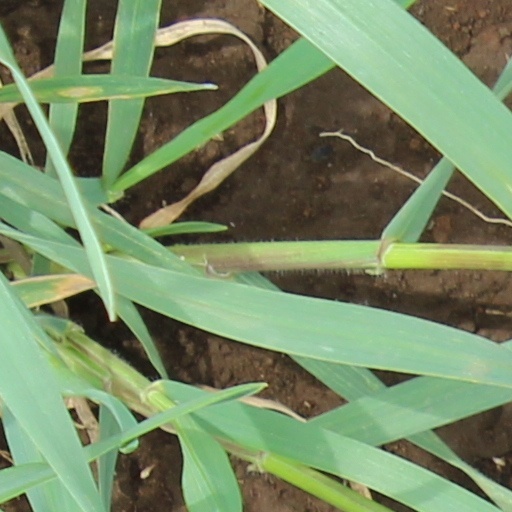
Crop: wheat